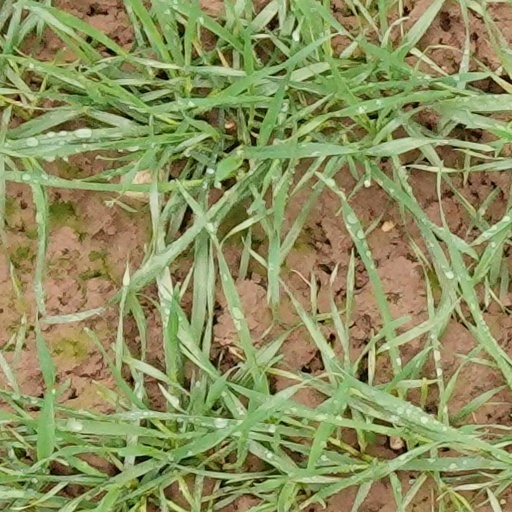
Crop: wheat